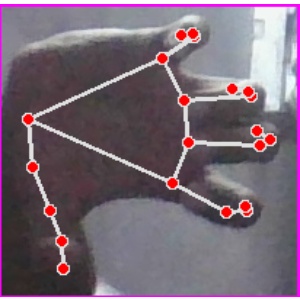
अक्षर: त